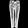
Label: Trouser